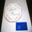
Label: plate